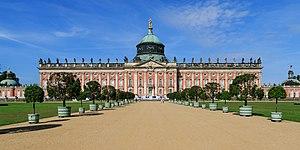
Carl Philipp Christian von Gontard fut un architecte allemand d'origine huguenote à la troisième génération. Il exerça et œuvra essentiellement à Potsdam, Berlin et Bayreuth. Élève de Jacques-François Blondel, il a laissé à la postérité une œuvre personnelle qui se situe d'un point de vue architectural à mi-chemin entre le rococo combiné au palladianisme de Georg Wenzeslaus von Knobelsdorff et le classicisme de David et Frédéric Gilly, eux-mêmes réfugiés huguenots. Carl von Gontard fait partie des quatre architectes honorés et liés à la tradition urbanistique la ville de Potsdam aux côtés de von Knobelsdorff, Karl Friedrich Schinkel et le natif de Potsdam Reinhold Persius. Ces quatre personnages ont leur médaillon sur l'obélisque du Alter Markt où se trouve l'hôtel de ville, l'église Saint-Nicolas et le château royal.
Potsdam est une ville d'Allemagne, capitale du Land de Brandebourg située près de Berlin, au bord de la rivière Havel. Elle compte aujourd'hui environ 180000 habitants, et est donc la ville la plus peuplée du Brandebourg.
Le Nouveau Palais est un palais situé sur le côté ouest du parc royal de Sanssouci à Potsdam. Sa construction a commencé en 1763, après la fin de la guerre de Sept Ans, sous Frédéric le Grand, et s'est achevée en 1769. Il est considéré comme le dernier grand palais baroque prussien.
La maison de Hohenzollern [ˈhoːəntsɔlɐn] est une famille impériale et royale européenne qui régna en tant qu'empereurs sur l'Allemagne, en tant que rois sur la Prusse et la Roumanie, en tant que princes-électeurs sur le Brandebourg, en tant que margraves sur Schwedt, Bayreuth, Kulmbach et Ansbach, en tant que burgraves sur Nuremberg, en tant que comtes puis princes sur la Principauté de Hohenzollern-Hechingen et en tant que princes sur la Principauté de Hohenzollern-Sigmaringen.